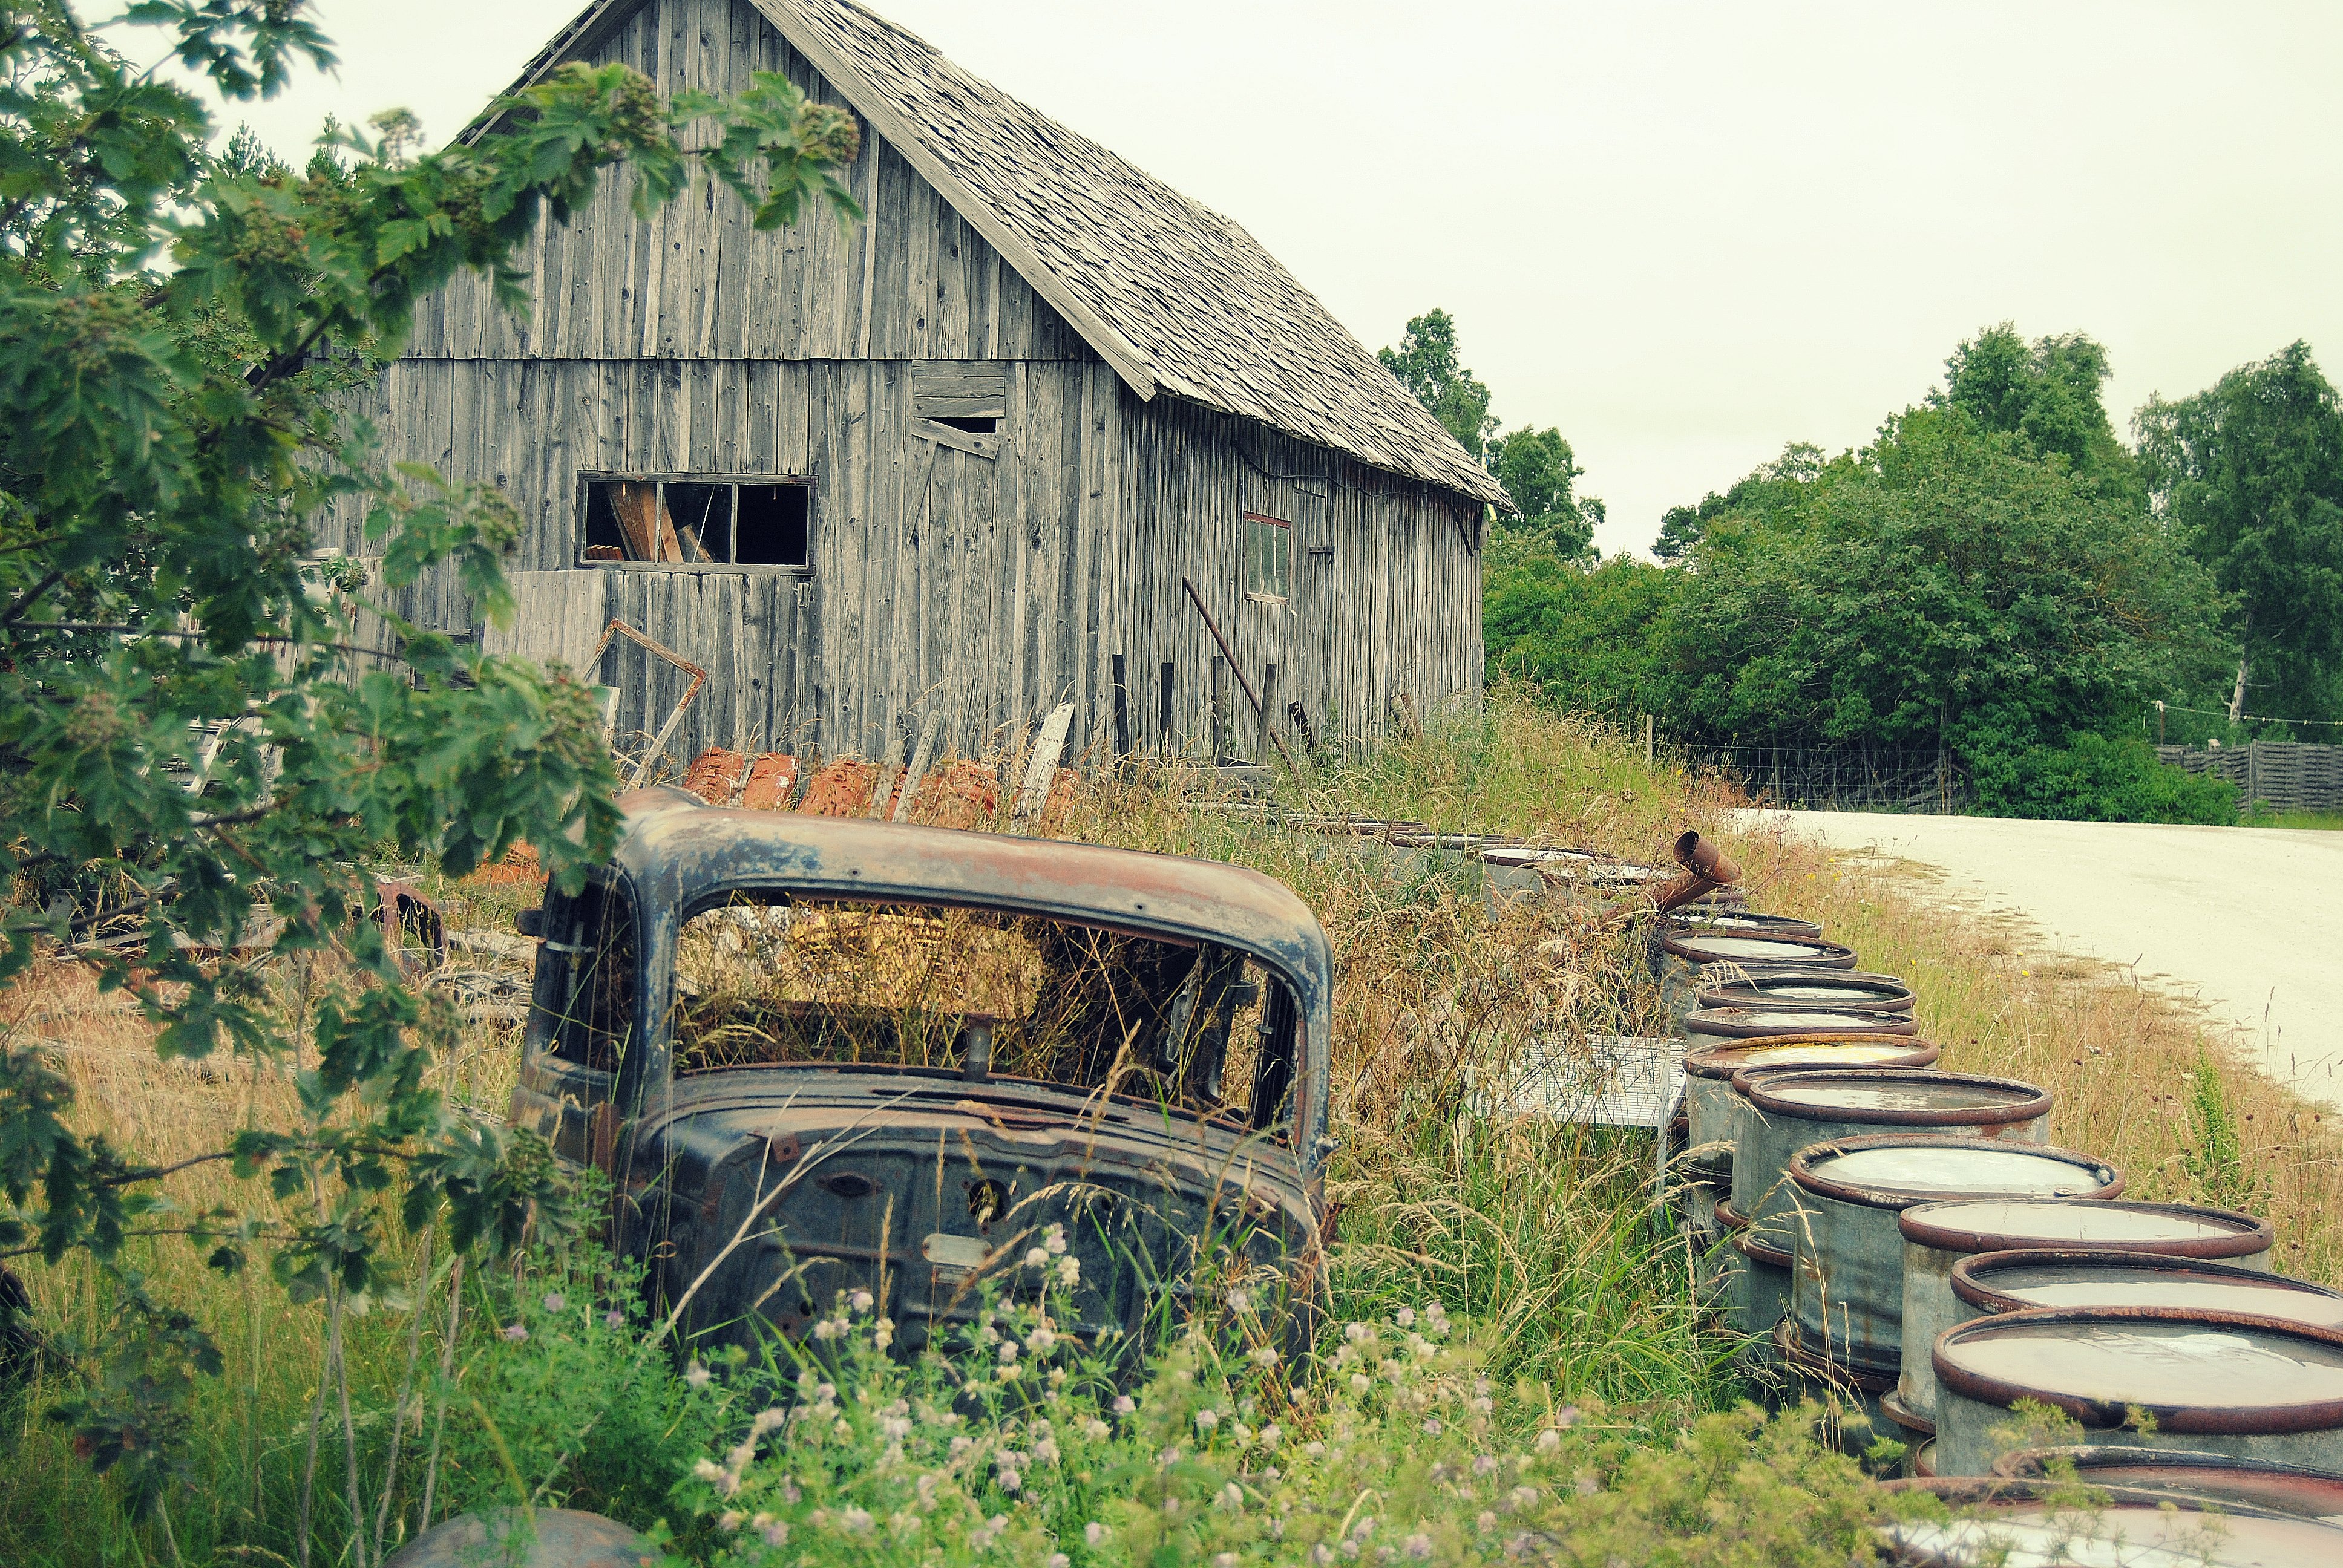
track, car, farm, train, hut, village, transport, shack, rust, vehicle, abandoned, agriculture, scrap, rail transport, rural area, rolling stock